Lucy Webb Hayes

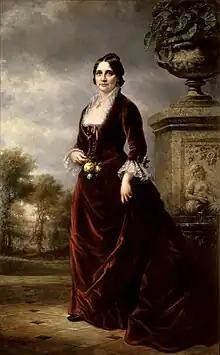
Official portrait of First Lady Lucy Webb Hayes, Daniel Huntington, 1881. The Woman's Christian Temperance Union paid for this portrait.

When the children of Washington were banned from rolling their Easter eggs on the Capitol grounds, they were invited to use the White House lawn on the Monday following Easter.